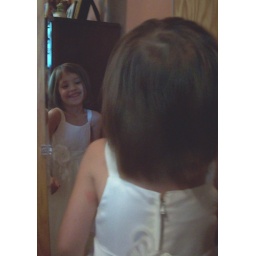
Rosy admiring herself in the mirror in her flower girl dress for Liz &amp;amp; Kyle's wedding.